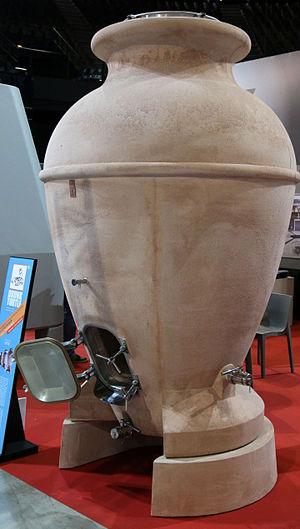
Amphore dotée d'une porte pour la vinification
Le vin d'amphore est issu d'une vinification et/ou d'un élevage en amphore.
Une cuve est un récipient destiné à la fabrication et au stockage de produits liquides. Elle peut être de forme cylindrique ou parallélépipédique. Elle comporte des ouvertures destinées au remplissage, à la vidange, au nettoyage et à la mise en place d'opérations de fabrication.